Neutral Bay

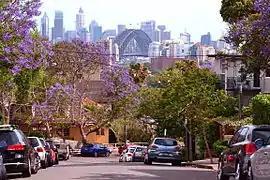
View from Bent Street

Neutral Bay is a suburb on the Lower North Shore of Sydney, New South Wales, Australia. Neutral Bay is around 1.5 kilometres north of the Sydney central business district, in the local government area of North Sydney Council.